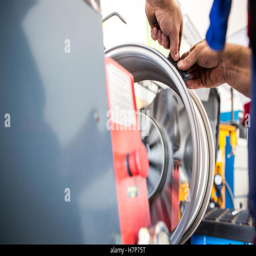
inside a garage - changing wheels / tires